Missouri River

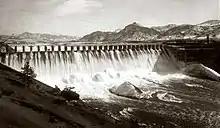
Holter Dam, a run-of-the-river power generation dam on the upper Missouri, shortly after completion in 1918

The river roughly defined the American frontier in the 19th century, particularly downstream from Kansas City, where it takes a sharp eastern turn into the heart of the state of Missouri, an area known as the Boonslick. As first area settled by Europeans along the river it was largely populated by slave-owning southerners following the Boone's Lick Road. The major trails for the opening of the American West all have their starting points on the river, including the California, Mormon, Oregon, and Santa Fe trails. The first westward leg of the Pony Express was a ferry across the Missouri at St. Joseph, Missouri. Similarly, most emigrants arrived at the eastern terminus of the First transcontinental railroad via a ferry ride across the Missouri between Council Bluffs, Iowa, and Omaha. The Hannibal Bridge became the first bridge to cross the Missouri River in 1869, and its location was a major reason why Kansas City became the largest city on the river upstream from its mouth at St. Louis.